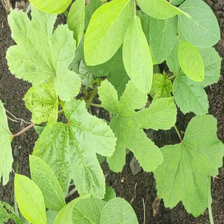
Weed species: Little_Mallow(Malva parviflora)